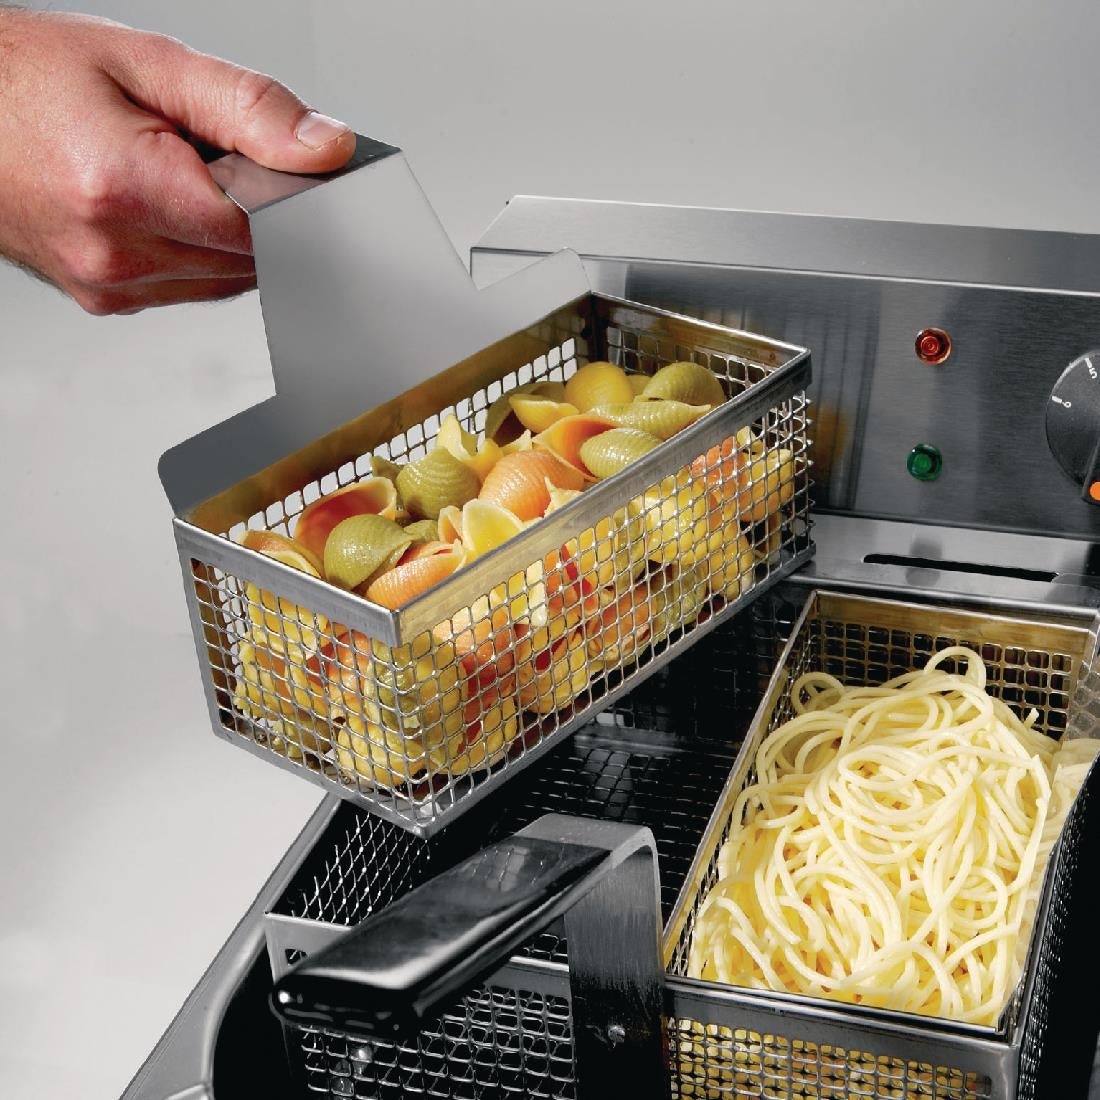
CD430 Lincat Pasta Boiler Basket for J315
Made from durable stainless steel, this pasta boiler basket from Lincat is an ideal spare or replacement to go with your Lincat pasta boiler. Great for restaurants or takeaways that require a high output of pasta.
Brand: Lincat
Category: Home & Garden > Kitchen & Dining > Kitchen Appliance Accessories > Pasta Maker Accessories